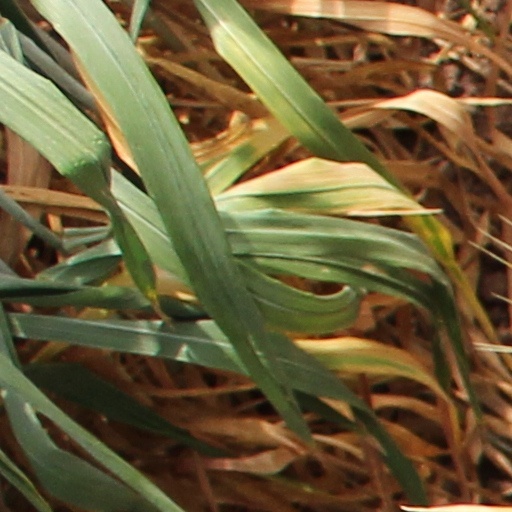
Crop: wheat